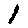
Label: 1